Umbilicus (reference point)

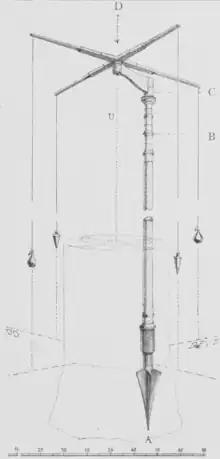
Groma. The umbilicus soli is located under the center of the cross (line D-U)

Umbilicus soli (the "ground navel") was the name for the reference point of the Roman surveying tool, the groma, located at the moving end of a swinging arm, with a plumb bob suspended underneath. The purpose of offsetting the reference point from the Jacob's staff (vertical pole) was twofold: it enabled sighting of lines on the ground through a pair of strings (used to suspend an opposite pair of plumbs from the cross) and allowed placing the reference point over a sturdy object (like a boundary stone), where the staff cannot be inserted.